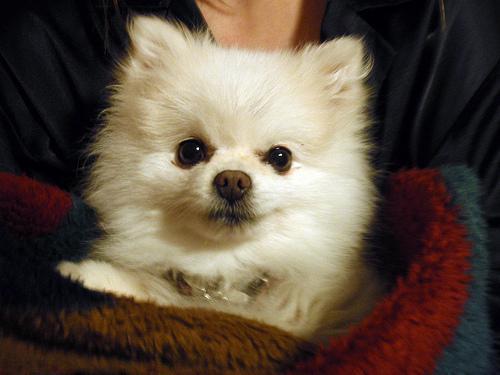
pomeranian